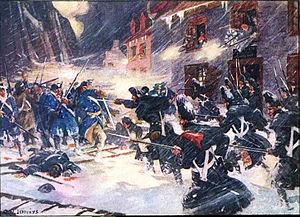
25 décembre : bulle Incrustabile divinae sapientiae consilium qui condamne l’irréligion, l’impiété, l’athéisme et appelle à l’union des pouvoirs spirituels et des pouvoirs temporels contre l’irréligion.
Benedict Arnold, né le 14 janvier 1741 à Norwich dans le Connecticut, et mort le 14 juin 1801 à Londres, est un général de l'Armée continentale durant la guerre d'indépendance des États-Unis. Il est surtout connu pour avoir trahi les États-Unis et voulu livrer le fort américain de West Point aux Britanniques durant la guerre d’Indépendance. Il est devenu le symbole du traître dans l'histoire des États-Unis.
L'invasion du Québec en 1775 est la première initiative militaire majeure de l'armée continentale américaine nouvellement formée pendant la guerre d'indépendance des États-Unis. L'objectif de la campagne est d'obtenir le contrôle militaire de la province britannique du Québec — dans l'actuel Canada — et de convaincre les Canadiens francophones de se joindre à la révolution aux côtés des Treize colonies. Une première expédition provenant du fort Ticonderoga, sous le commandement de Richard Montgomery, assiège le fort Saint-Jean et s'en empare, et manque de peu de capturer le général britannique Guy Carleton lors de la prise de Montréal. La seconde expédition quitte Cambridge dans le Massachusetts sous le commandement de Benedict Arnold et se rend avec beaucoup de peine du Maine jusqu'à la ville de Québec. Les deux forces s'y rejoignent, mais sont défaites à la bataille de Québec en décembre 1775.
Cet article décrit l'histoire de la Ville de Québec en complément à l'article principal sur la ville de Québec.
Cet article traite des événements qui se sont produits durant l'année 1775 au Canada.